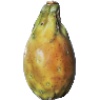
Label: cactus_fruit